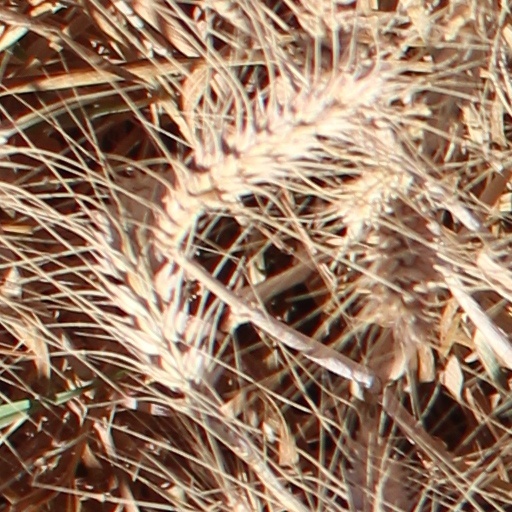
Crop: wheat